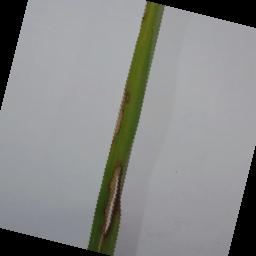
Label: Rice___Brown_Spot